Anvil (band)

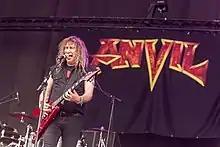
Guitarist and singer Steve "Lips" Kudlow at Rockharz Open Air 2019

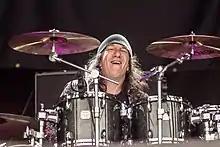
Drummer Robb Reiner at Rockharz Open Air 2019

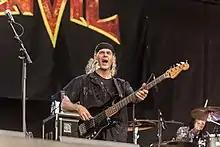
Bassist Chris Robertson at Rockharz Open Air 2019

Anvil began in 1973 in a suburb of Toronto, when high school friends Steve "Lips" Kudlow and Robb Reiner began playing music together. They met through a friend, guitarist and neighbor Marty Hoffman, but "musical differences" caused his departure after their first show. In 1978, the first full line-up of the band included Kudlow (lead vocals, lead guitar), Reiner (drums), Dave "Squirrely" Allison (rhythm guitar, backing vocals), and Ian "Dix" Dickson (bass). At that point, the band was called Lips.